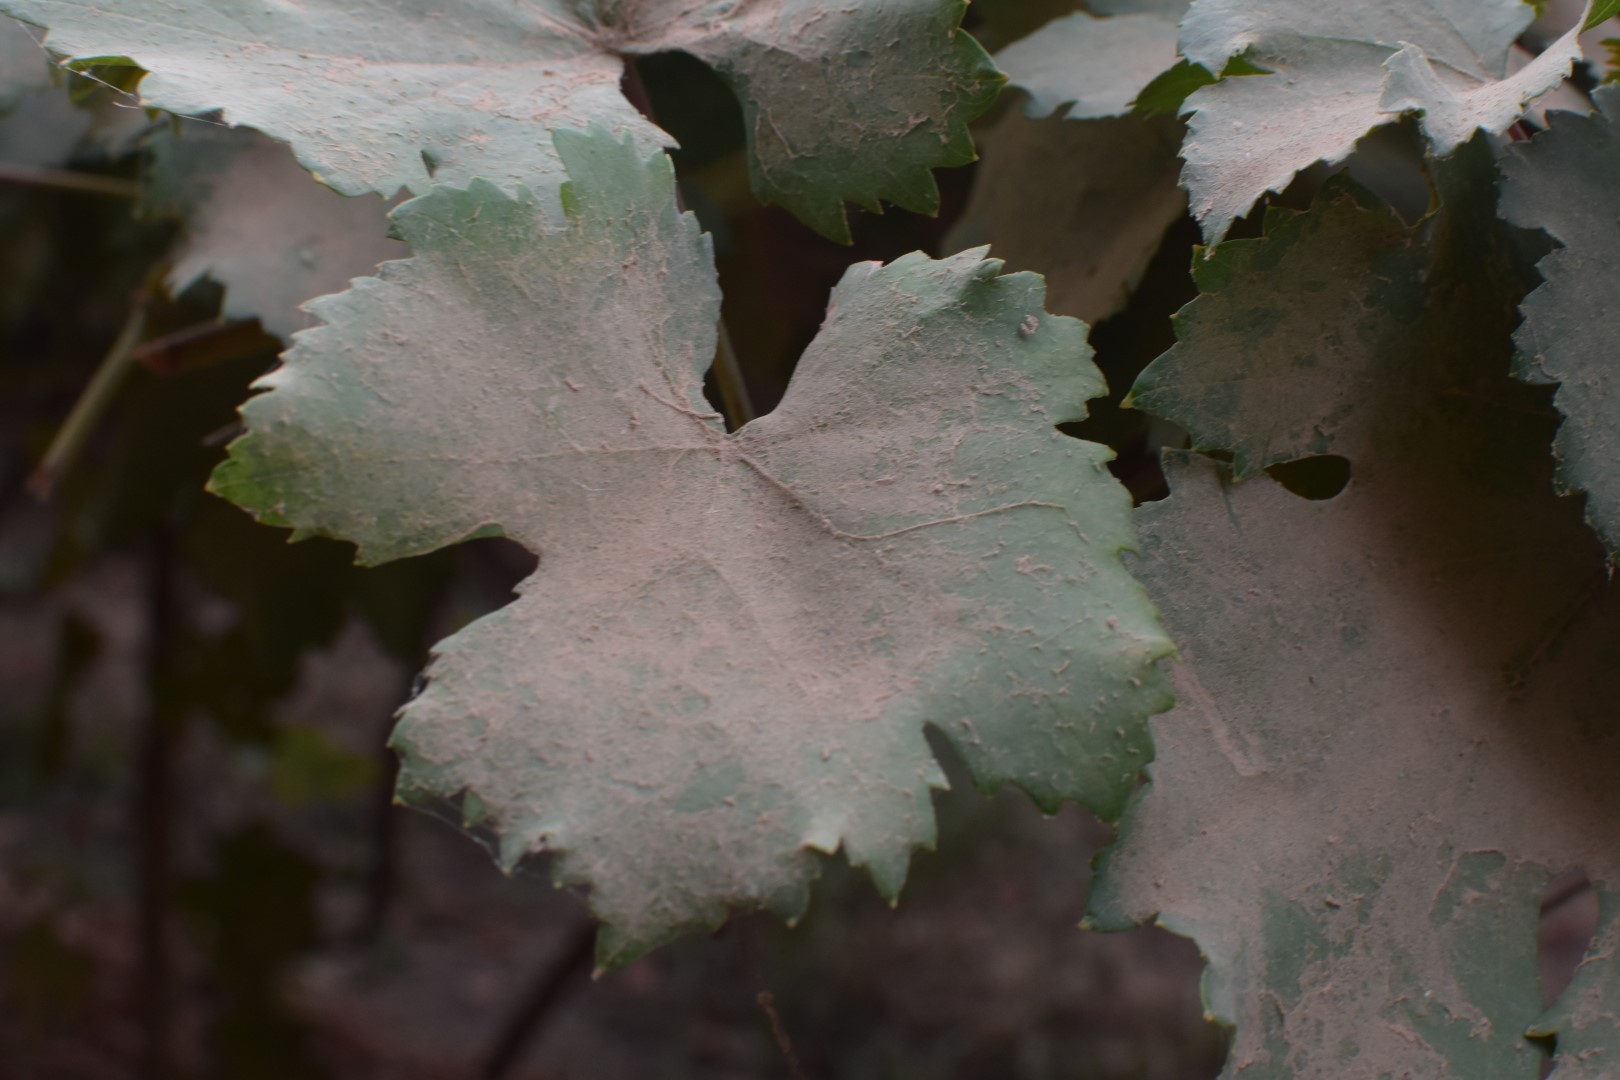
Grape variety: Kamali